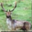
Label: deer